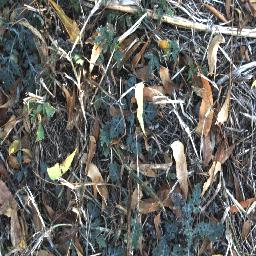
Label: parthenium